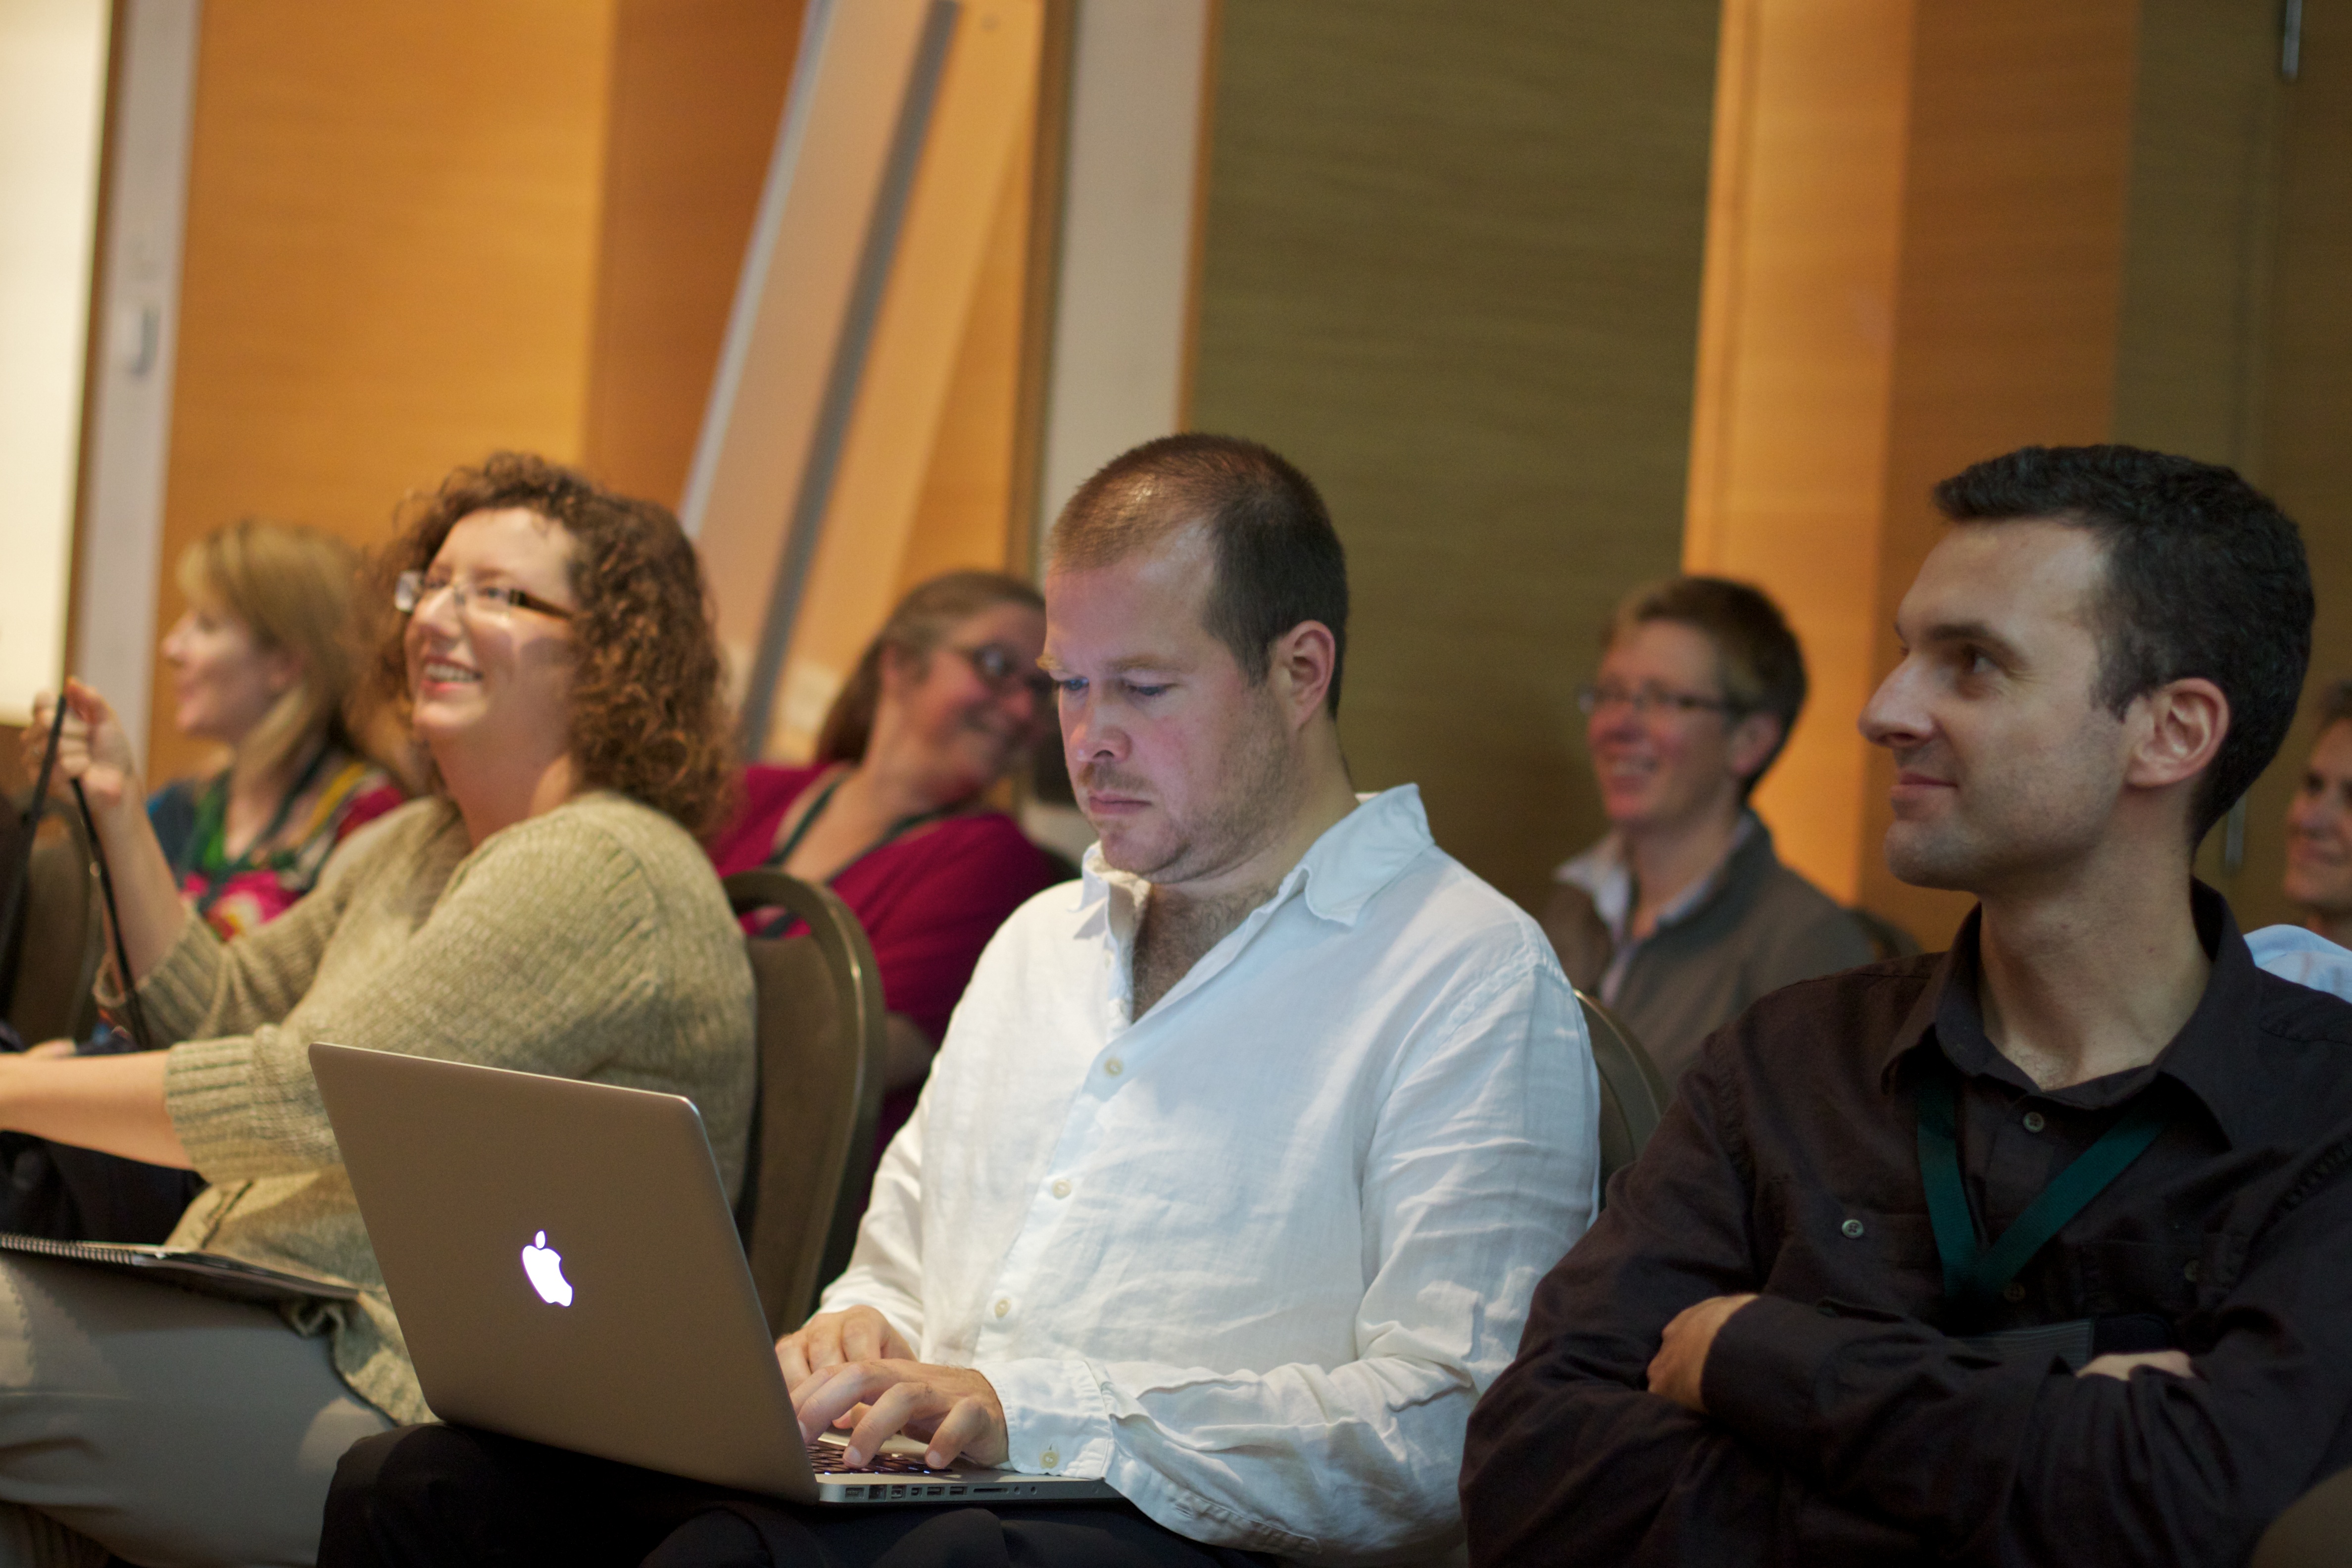
audience, youth, oet10, academic conference